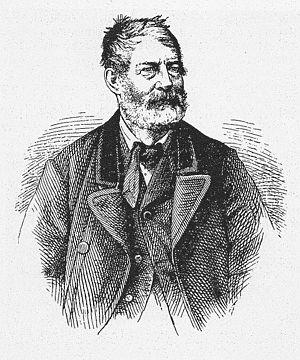
Le Davidsbündler est une société de musiciens imaginée par Robert Schumann par analogie au combat de David contre les Philistins. Elle est inspirée des sociétés littéraires réelles comme Les Frères Sérapion. Cette société fictive a comme but de défendre la musique contemporaine de Schumann, face à ses détracteurs.